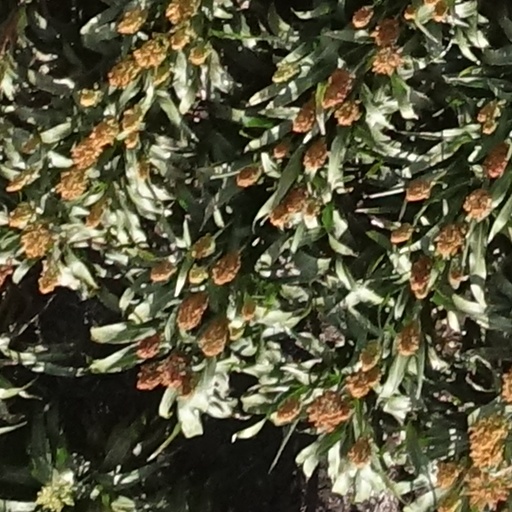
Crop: sorghum